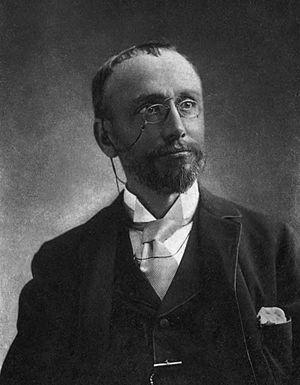
Henry Cuyler Bunner, né le 3 août 1855 à Oswego dans l'État de New York et mort le 11 mai 1896 à Nutley dans le New Jersey, est un écrivain américain.